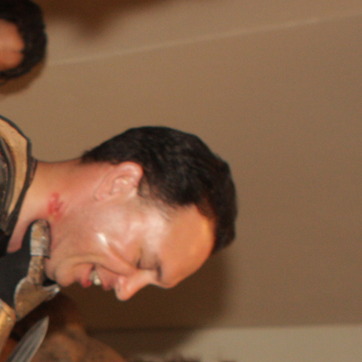
Material: hair